Hungarian War of Independence of 1848–1849

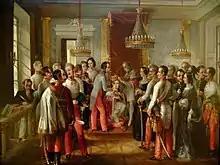
Crowning of Francis Joseph in the palace of the Archbishop of Olmütz on 2 December 1848 (Josef Klaus)

In November, the country was divided into 8 military districts. The so-called military counties were tasked with carrying out recruitment and directing and controlling the military in the districts. When intensive recruitment resumed in October, these bodies were given considerable responsibilities. Infantry battalions, cavalry regiments, artillery batteries, and sapper battalions were established one after another.